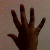
The image shows a hand gesture representing the number 5 in Indian Sign Language.